Shantel VanSanten

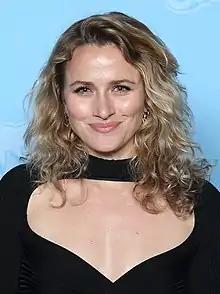
VanSanten in 2022

Shantel VanSanten (born July 25, 1985) is an American actress and model. As a model, she has been featured in the magazines "Teen Vogue" and "Seventeen". On television, she played Quinn James in the CW teen drama series "One Tree Hill"; recurred as Becca Butcher in the Amazon Prime Original "The Boys;" and starred as Julie Swagger, the wife of lead character Bob Lee Swagger on the USA Network series "Shooter". On film, she has appeared in "The Final Destination", "You and I", and "Something Wicked". From 2019 to 2023, VanSanten starred as Karen Baldwin in the Apple TV+ science fiction space drama series "For All Mankind".